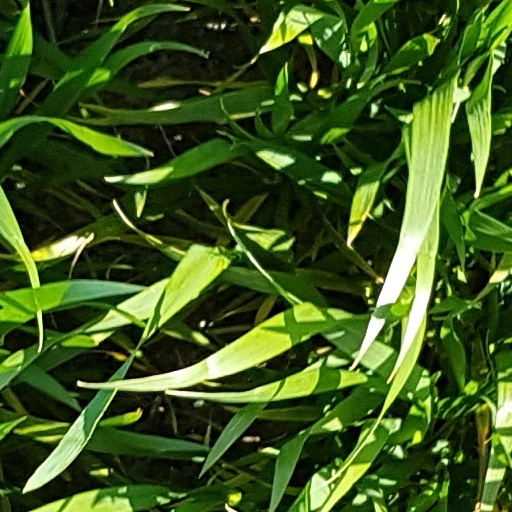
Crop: wheat